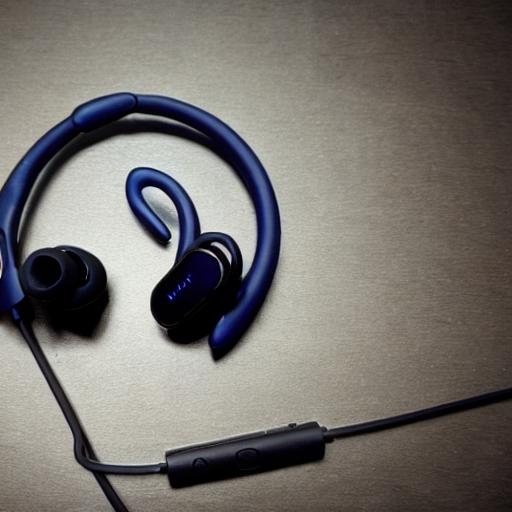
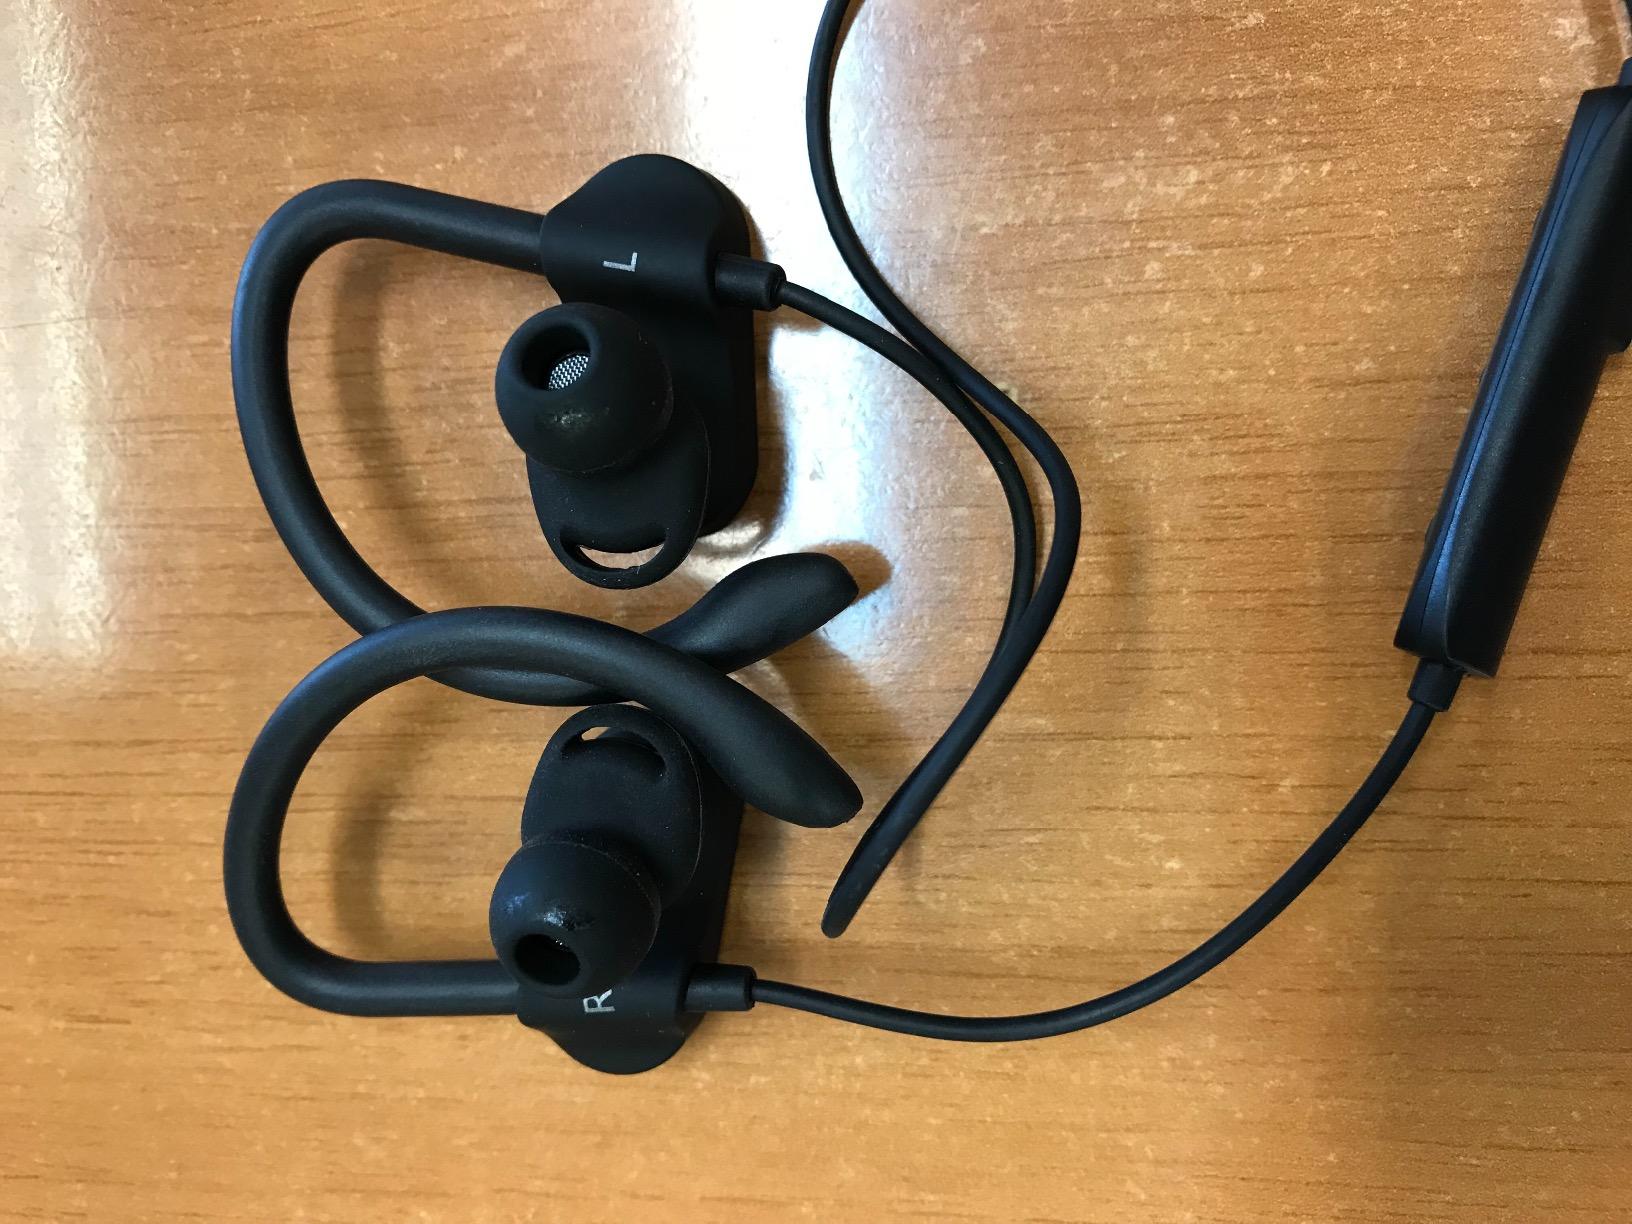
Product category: headphones
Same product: no